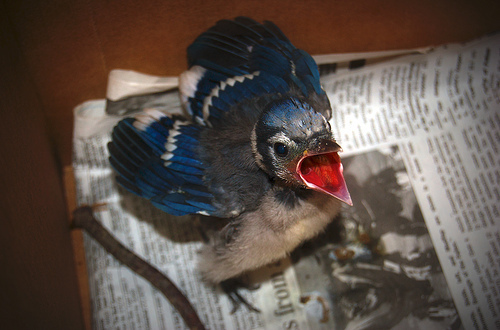
the bird has a large red bill and a blue wingbar.
a bird with a grey body and wings and tail with blue, black and white feathers with a blue crest.
this bird has blue wings with white and black striped, and a light gray belly.
bird with sharp and pointed beak, black feet, brownish gray breast, and belly, and grayish blue crownthe dakr blue-winged bird has large, round eyes and a deep red inner mouth.
this bird has blue wings with white wingbards with a blue head and a wide open mouth.
this bird is blue with white and has a very short beak.
this bird has blue wings with two white stripes on the back of each wing.
this bird has a white and blue crown as well as a white belly
this bird is blue with white and has a very short beak.
Species: Blue Jay